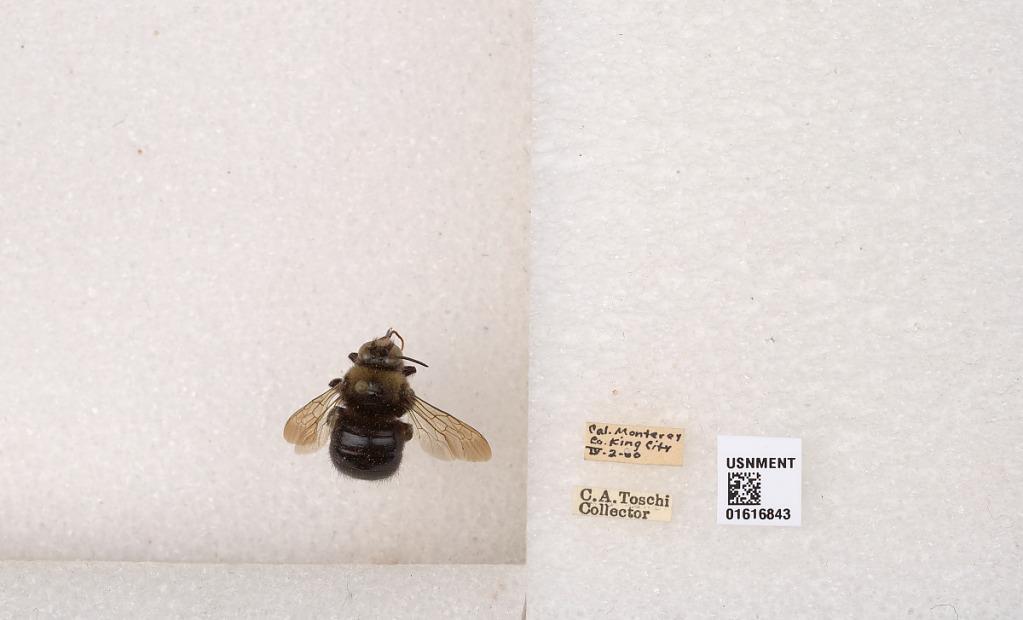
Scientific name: Xylocopa (Notoxylocopa) tabaniformis orpifex Smith
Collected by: C. Toschi
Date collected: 1960-4-2
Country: United States
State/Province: California
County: Monterey
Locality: King City
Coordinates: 36.2127, -121.126